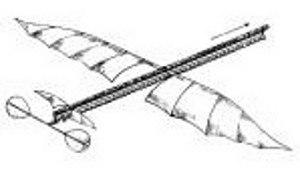
Charles-Alphonse Pénaud, né le 31 mai 1850 et mort le 22 octobre 1880, à Paris, fils du vice-amiral Charles-Eugène Pénaud, est un ingénieur français, inventeur et précurseur de l'aviation.